Schürmann-Bau

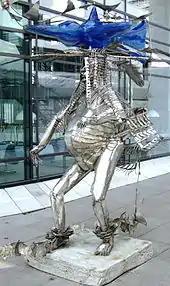
"Fest für Neptun" - Celebration for neptune

Starting from September 2004, a series of art objects created by international artists have been on display outside the Schürmann-Bau building. The collection features artworks such as "Fest für Neptun" by Sokari Douglas Camp, "Ich und der Hahn - Hören und Sehen" by Babak Saed and "Comunicación cruzada" by Manuel Marin.